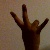
The image shows a hand gesture representing the number 7 in Indian Sign Language.